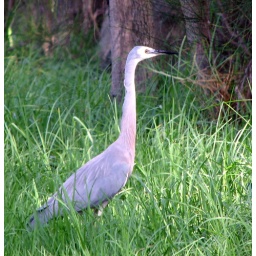
The only bird I spotted today :(( Didn't hang around for long! Taken from the car window.